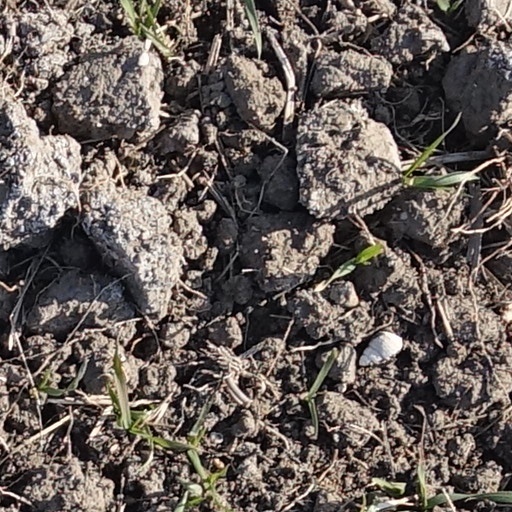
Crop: wheat